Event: Nepal Earthquake
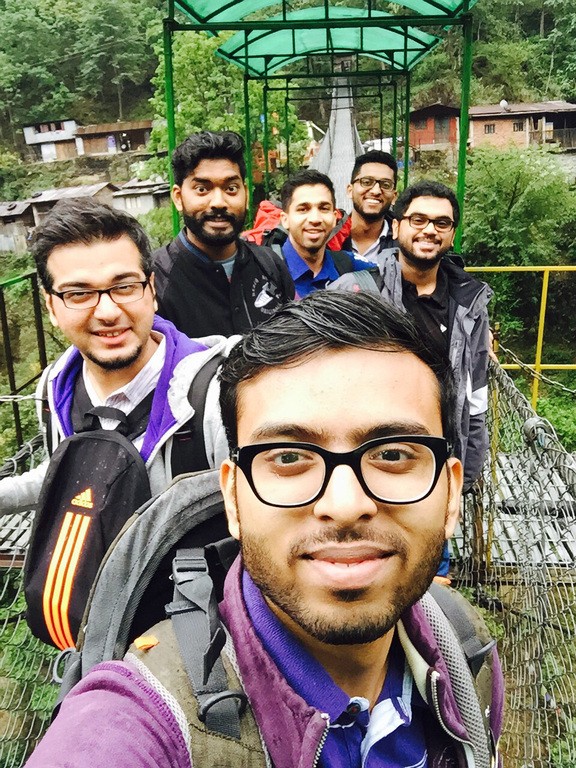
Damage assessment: no_damage